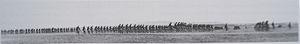
Défilé des chasseurs à vélocypède devant la tribune officielle.
Les grandes manœuvres de l'Est de 1901 désignent d'importants exercices militaires menés par une partie de l'armée française, dans l'Est de la France, durant le début de l'automne 1901.